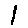
Label: 1